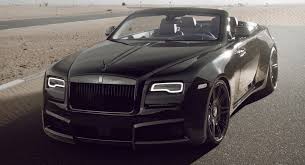
Label: noambulance